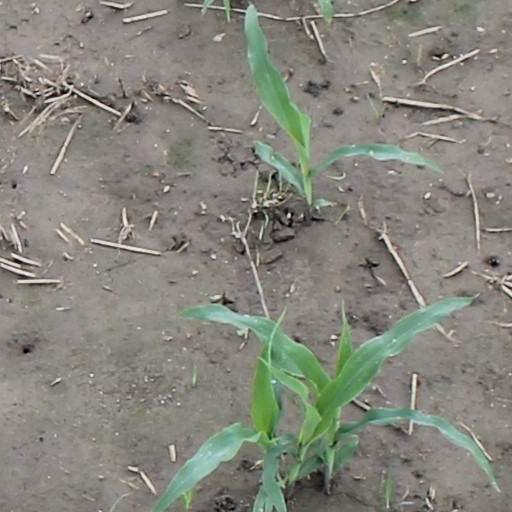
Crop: maize; corn